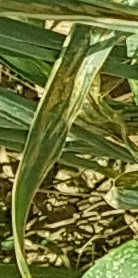
Label: Wheat___Yellow_Rust